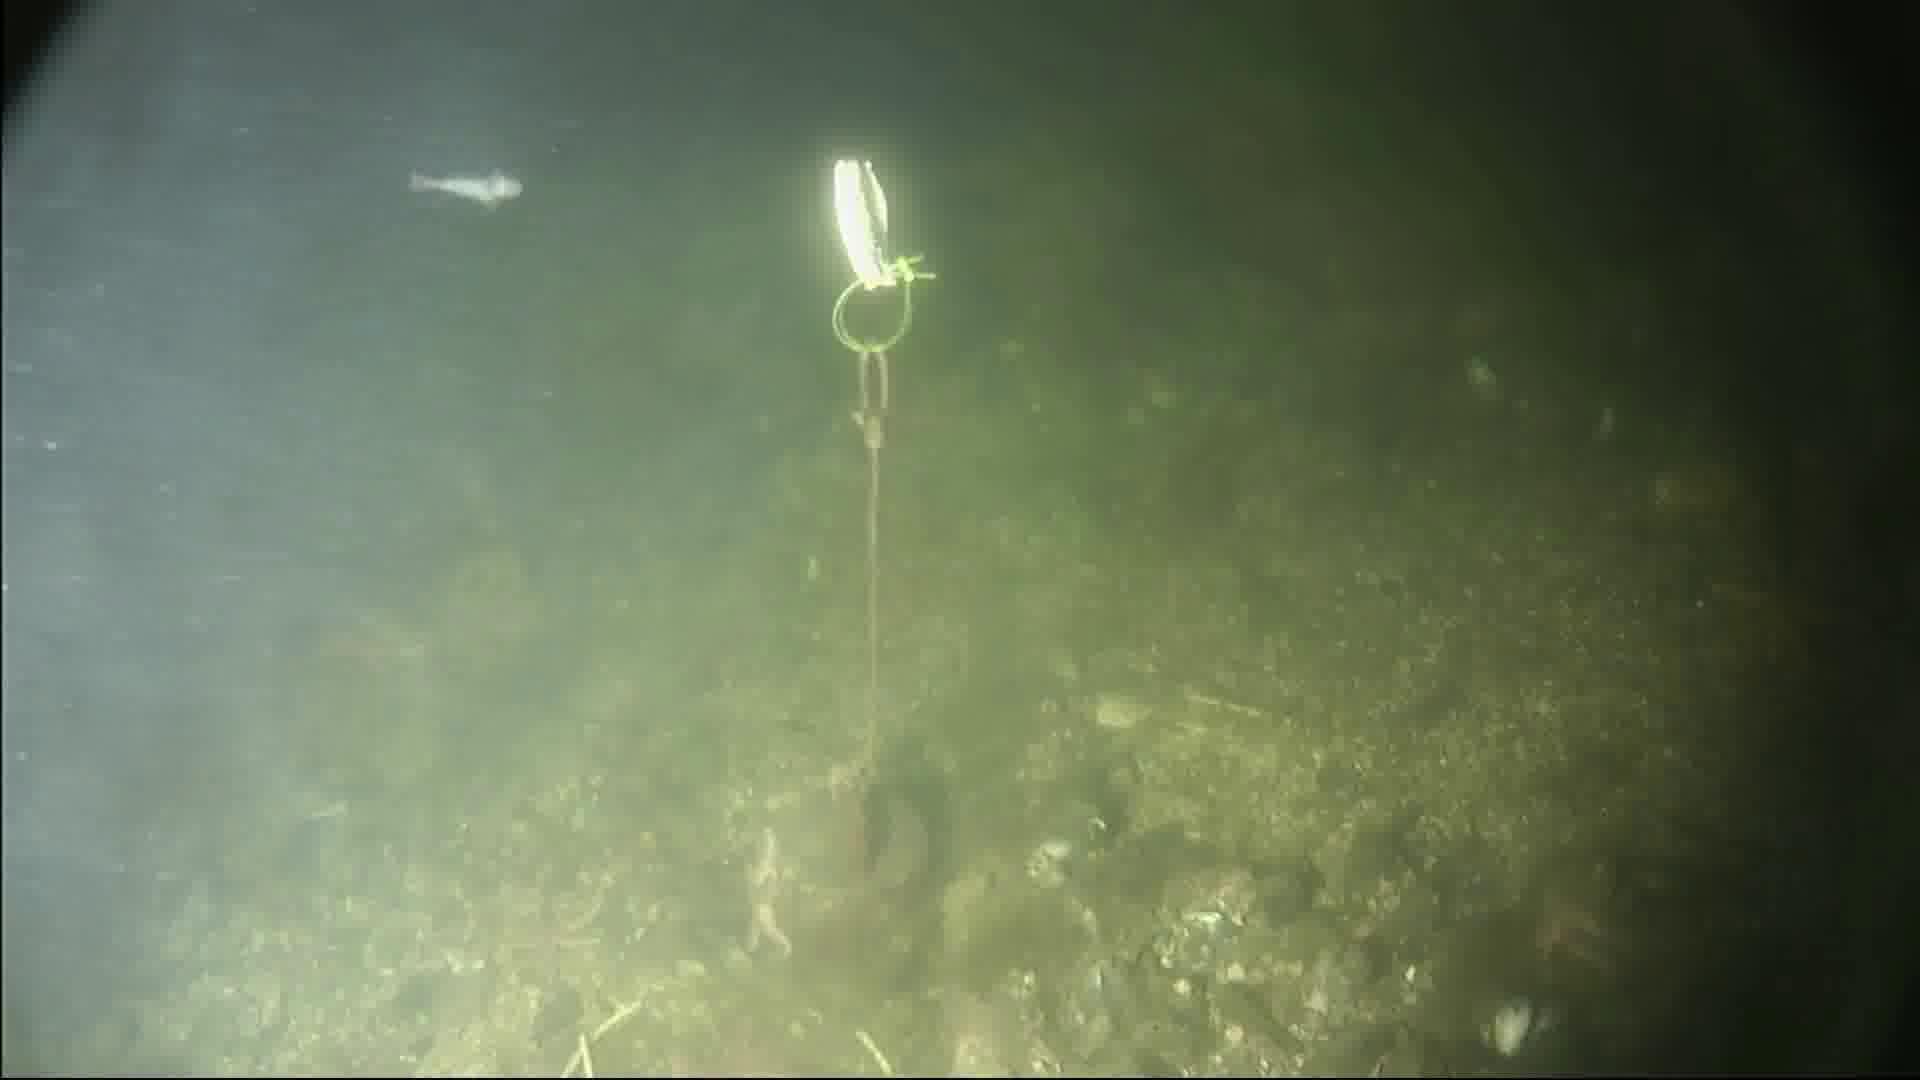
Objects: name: shrimp
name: starfish